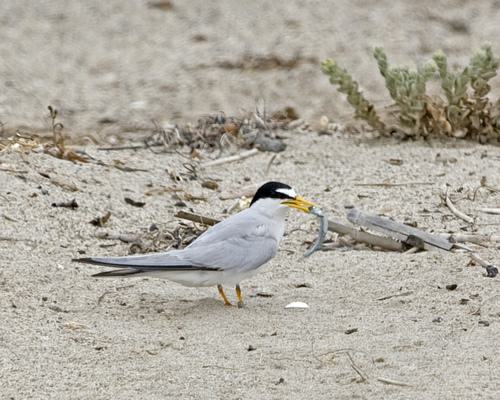
A photo of a least tern